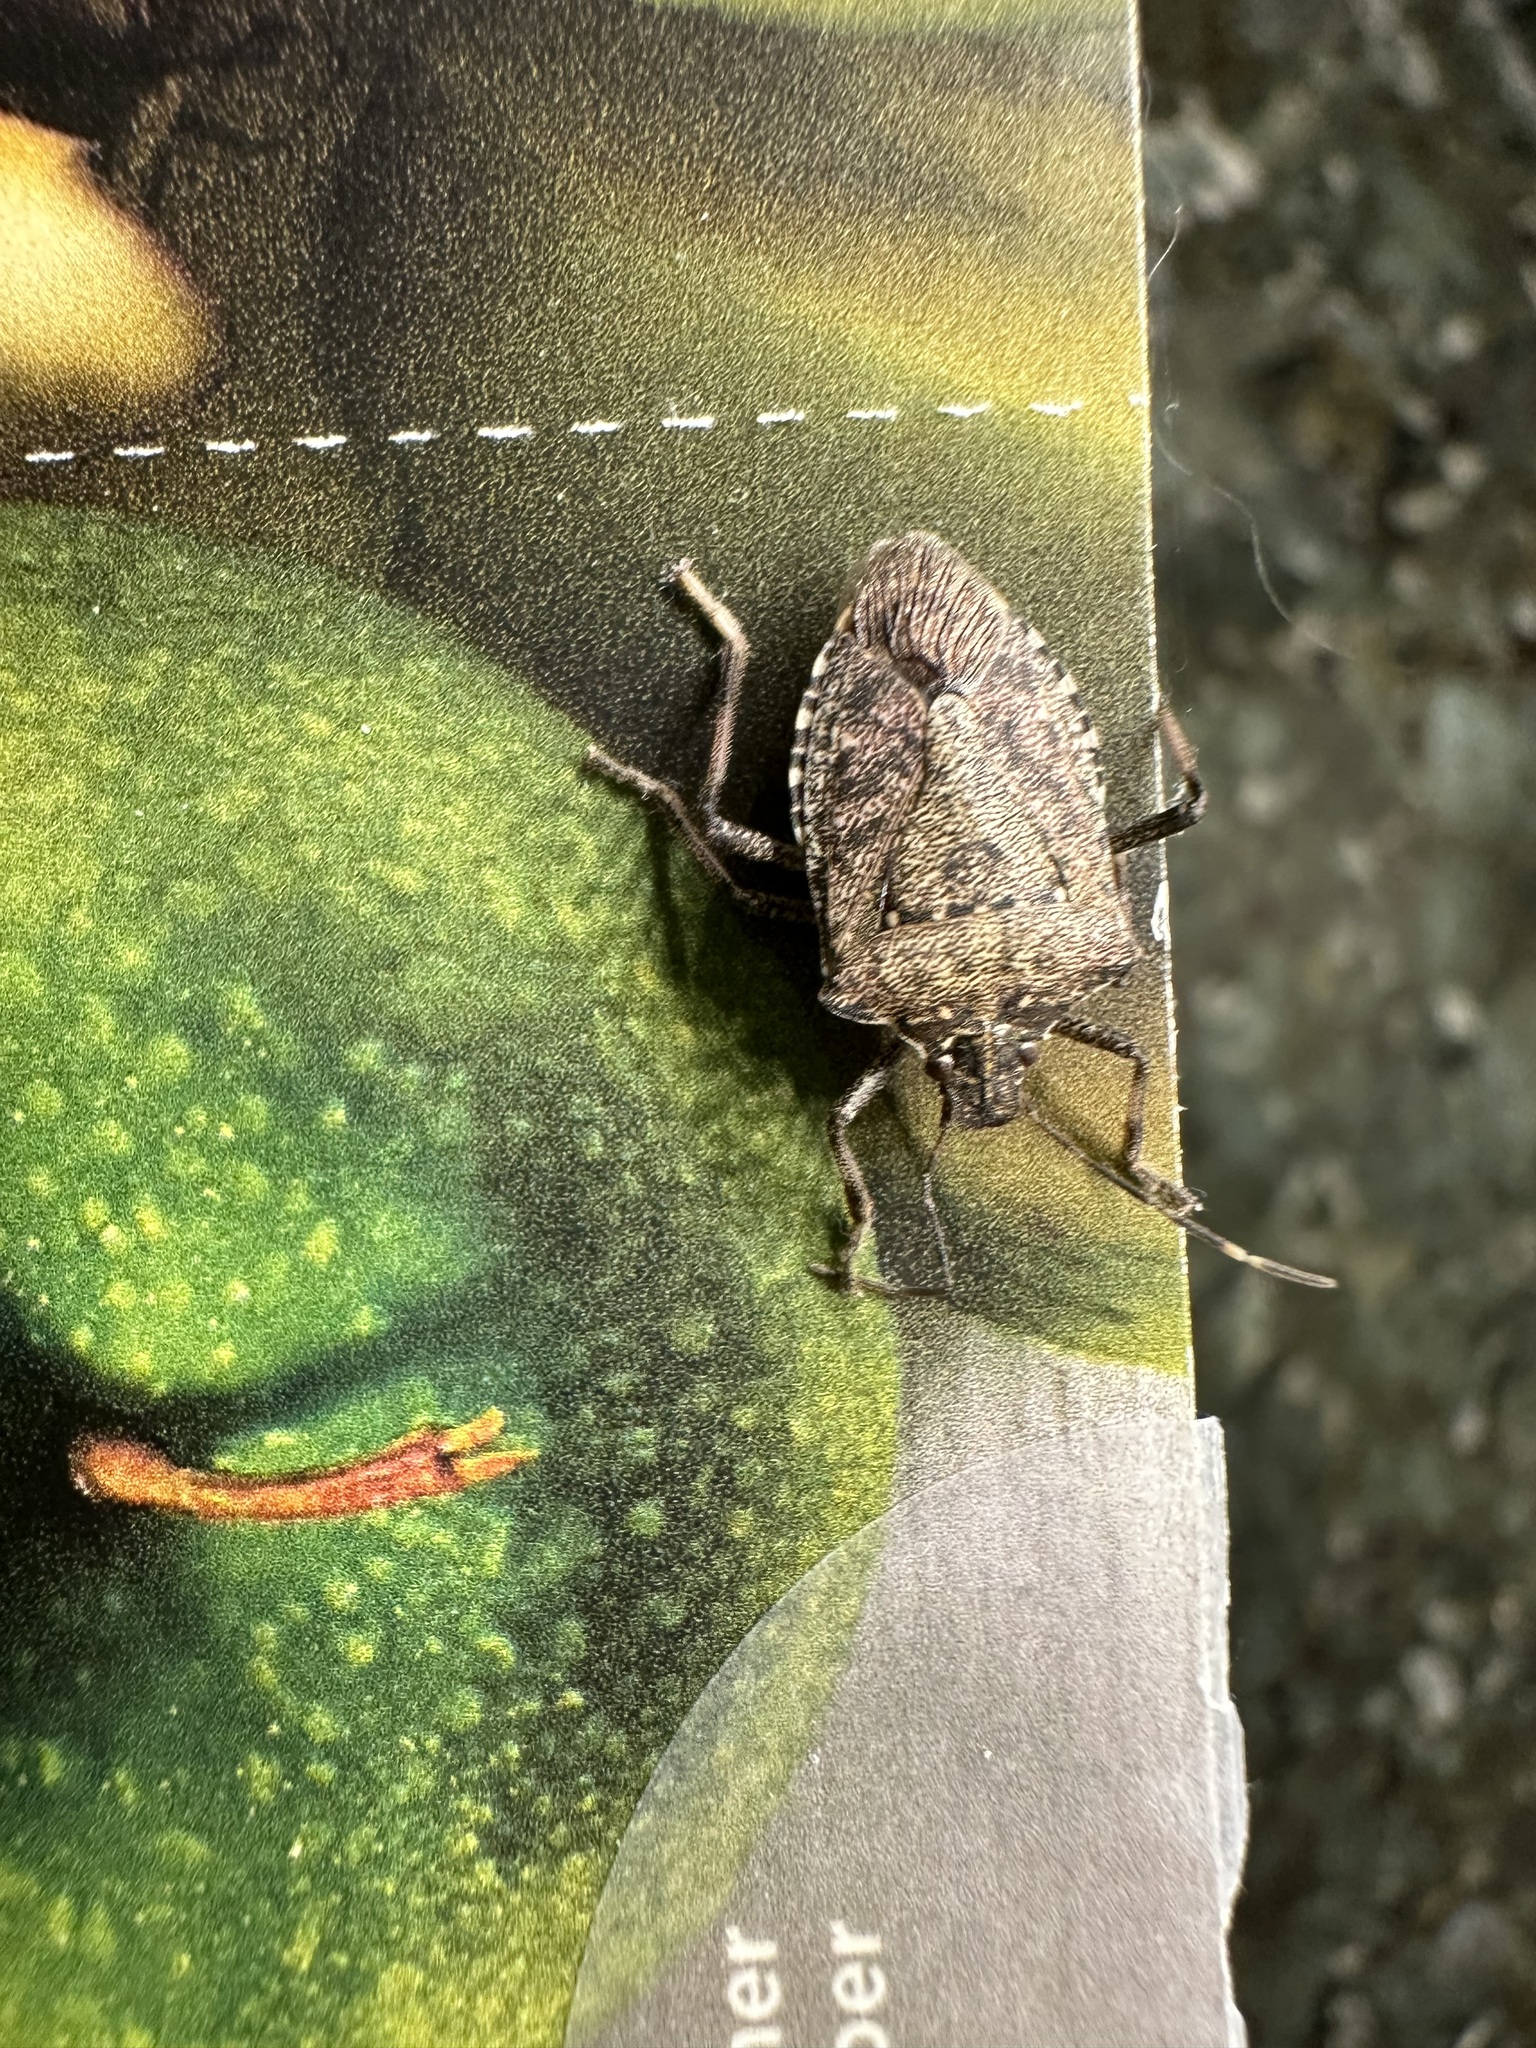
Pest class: stink_bug